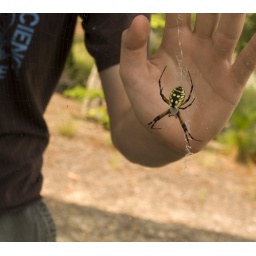
Nephew's house has a fine Writing Spider in residence. The boy kindly gave perspective.